Dublin Tech Summit

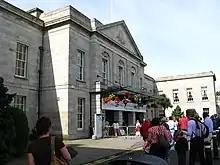
The RDS Dublin hosted the 2019 Dublin Tech Summit

The Dublin Tech Summit (DTS) is an international technology conference held in Dublin, Ireland. The first summit took place on 15 and 16 February 2017, at the Convention Centre Dublin in the city's Silicon Docks area.